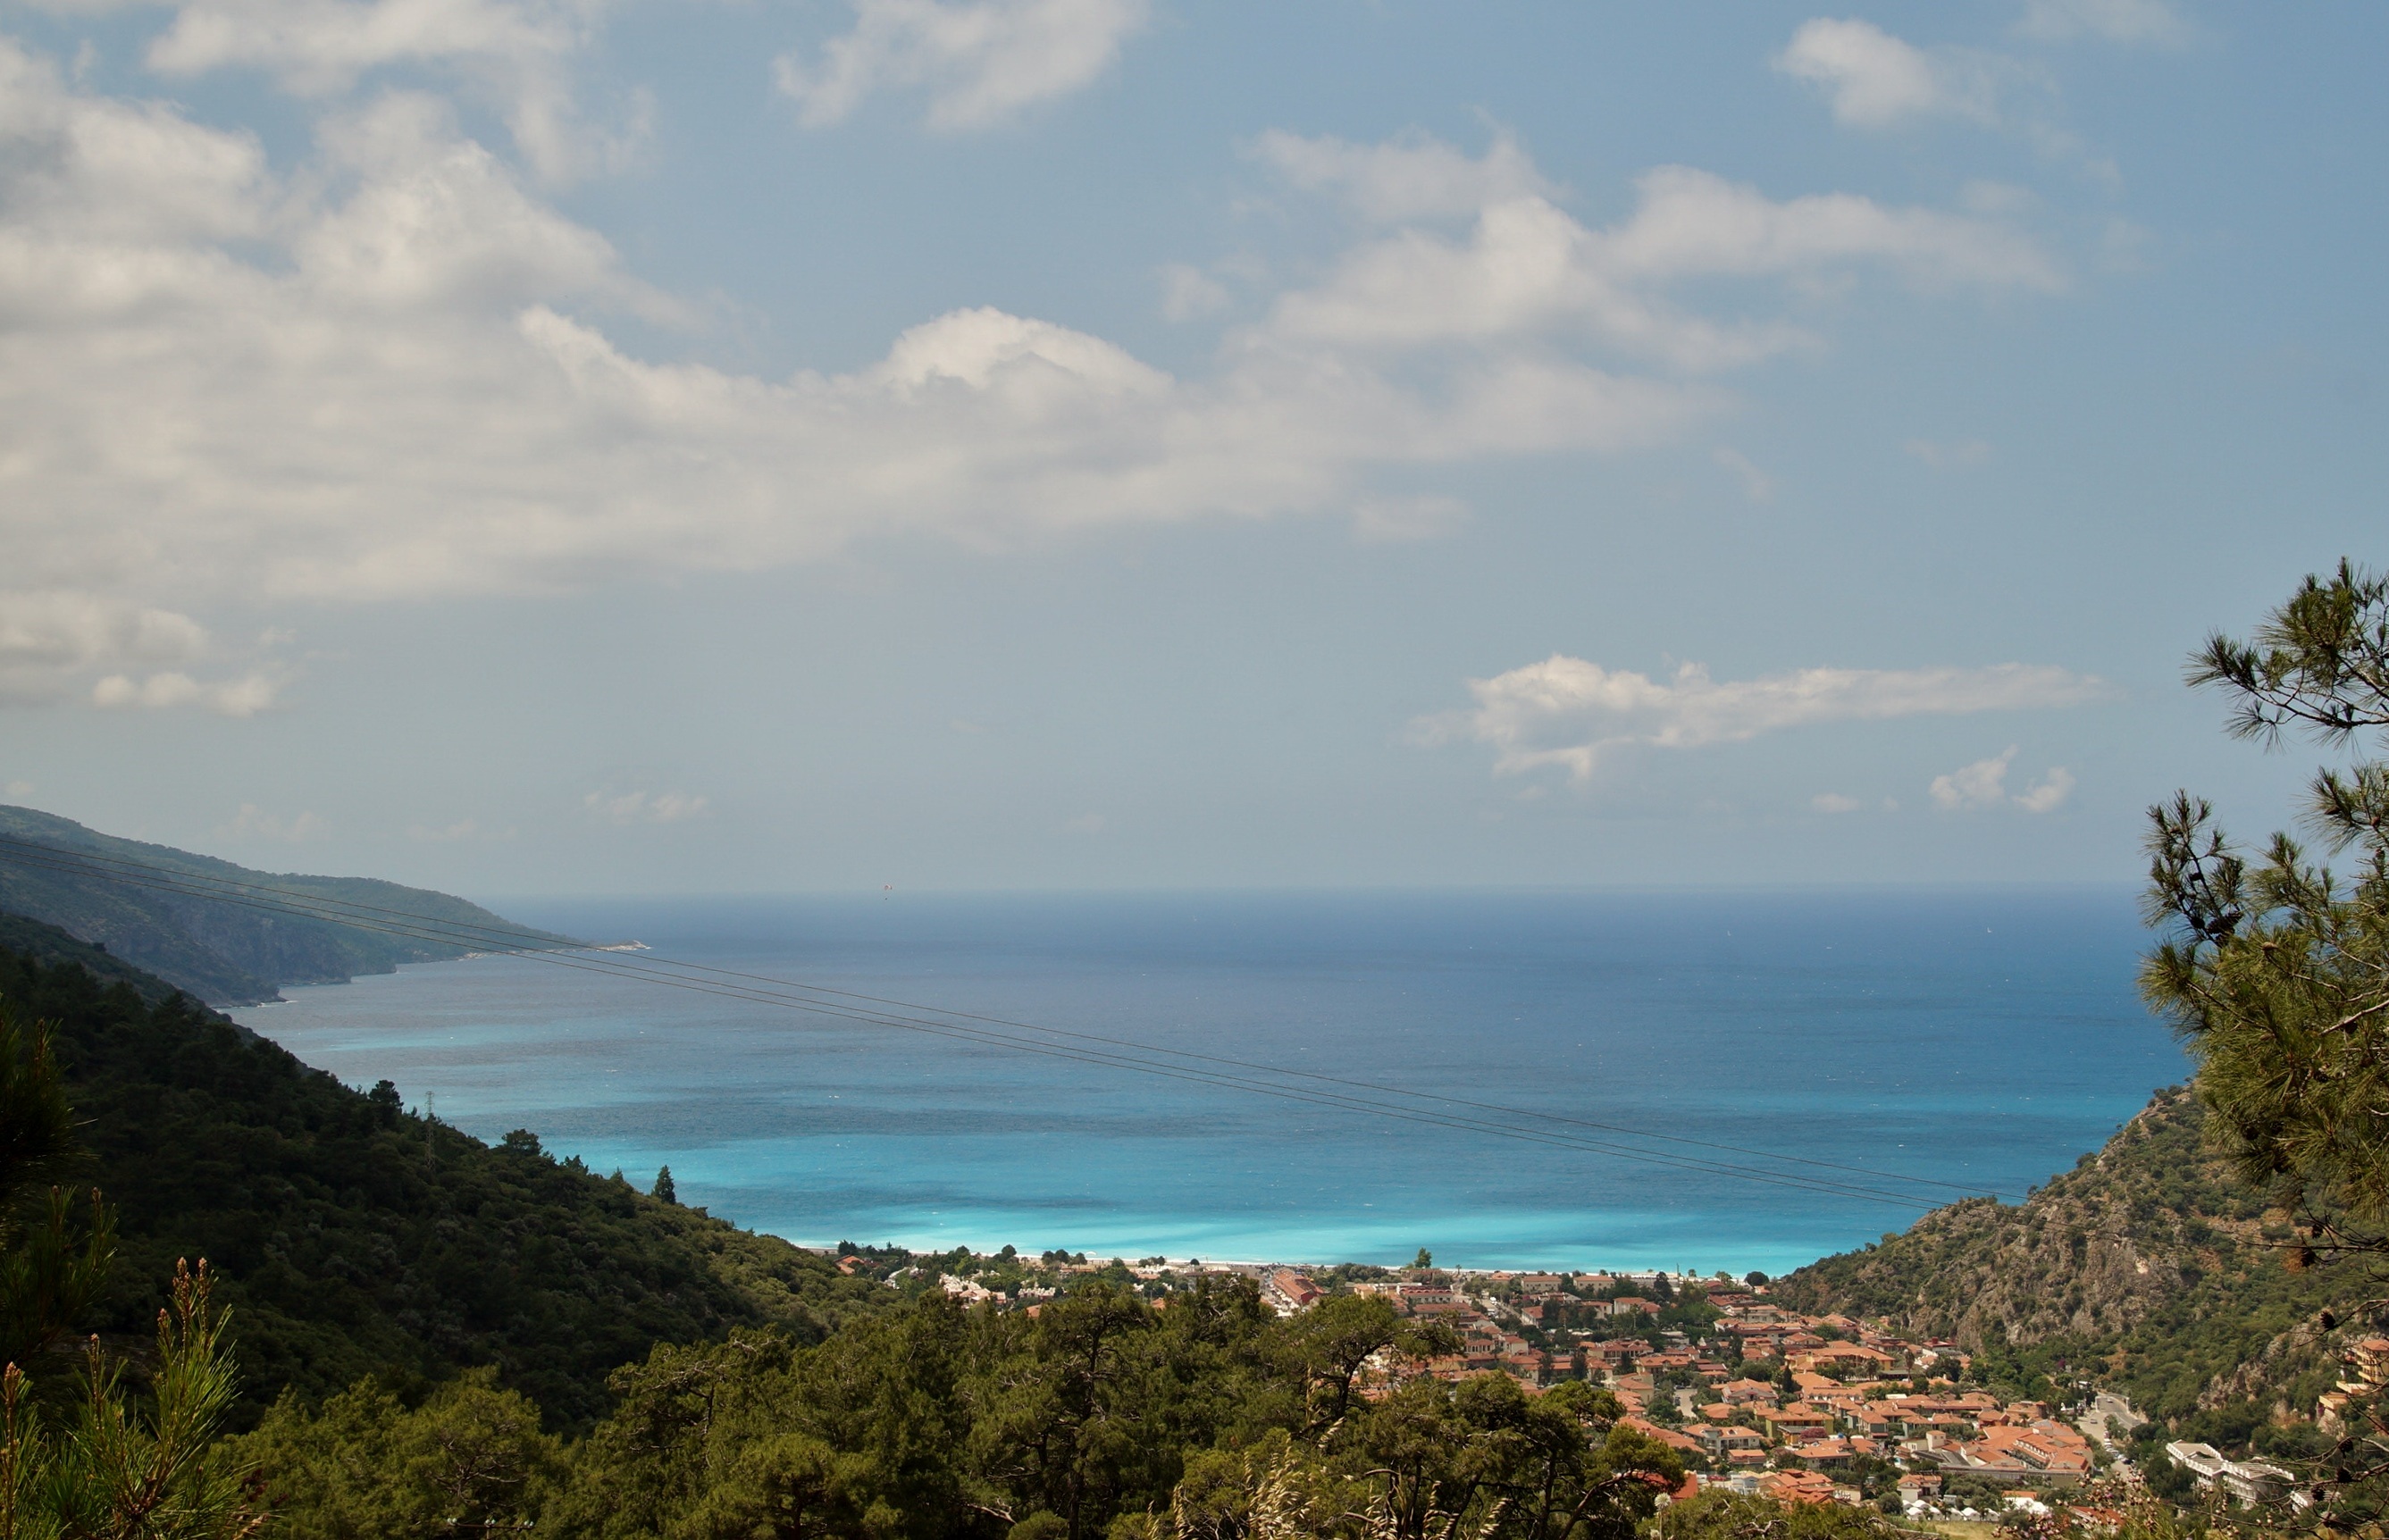
landscape, sea, coast, ocean, horizon, mountain, cloud, sky, hill, shore, lake, city, vacation, cliff, bay, reservoir, terrain, body of water, turkey, loch, cape, landform, bird's eye view, marmaris, the view from above, geographical feature